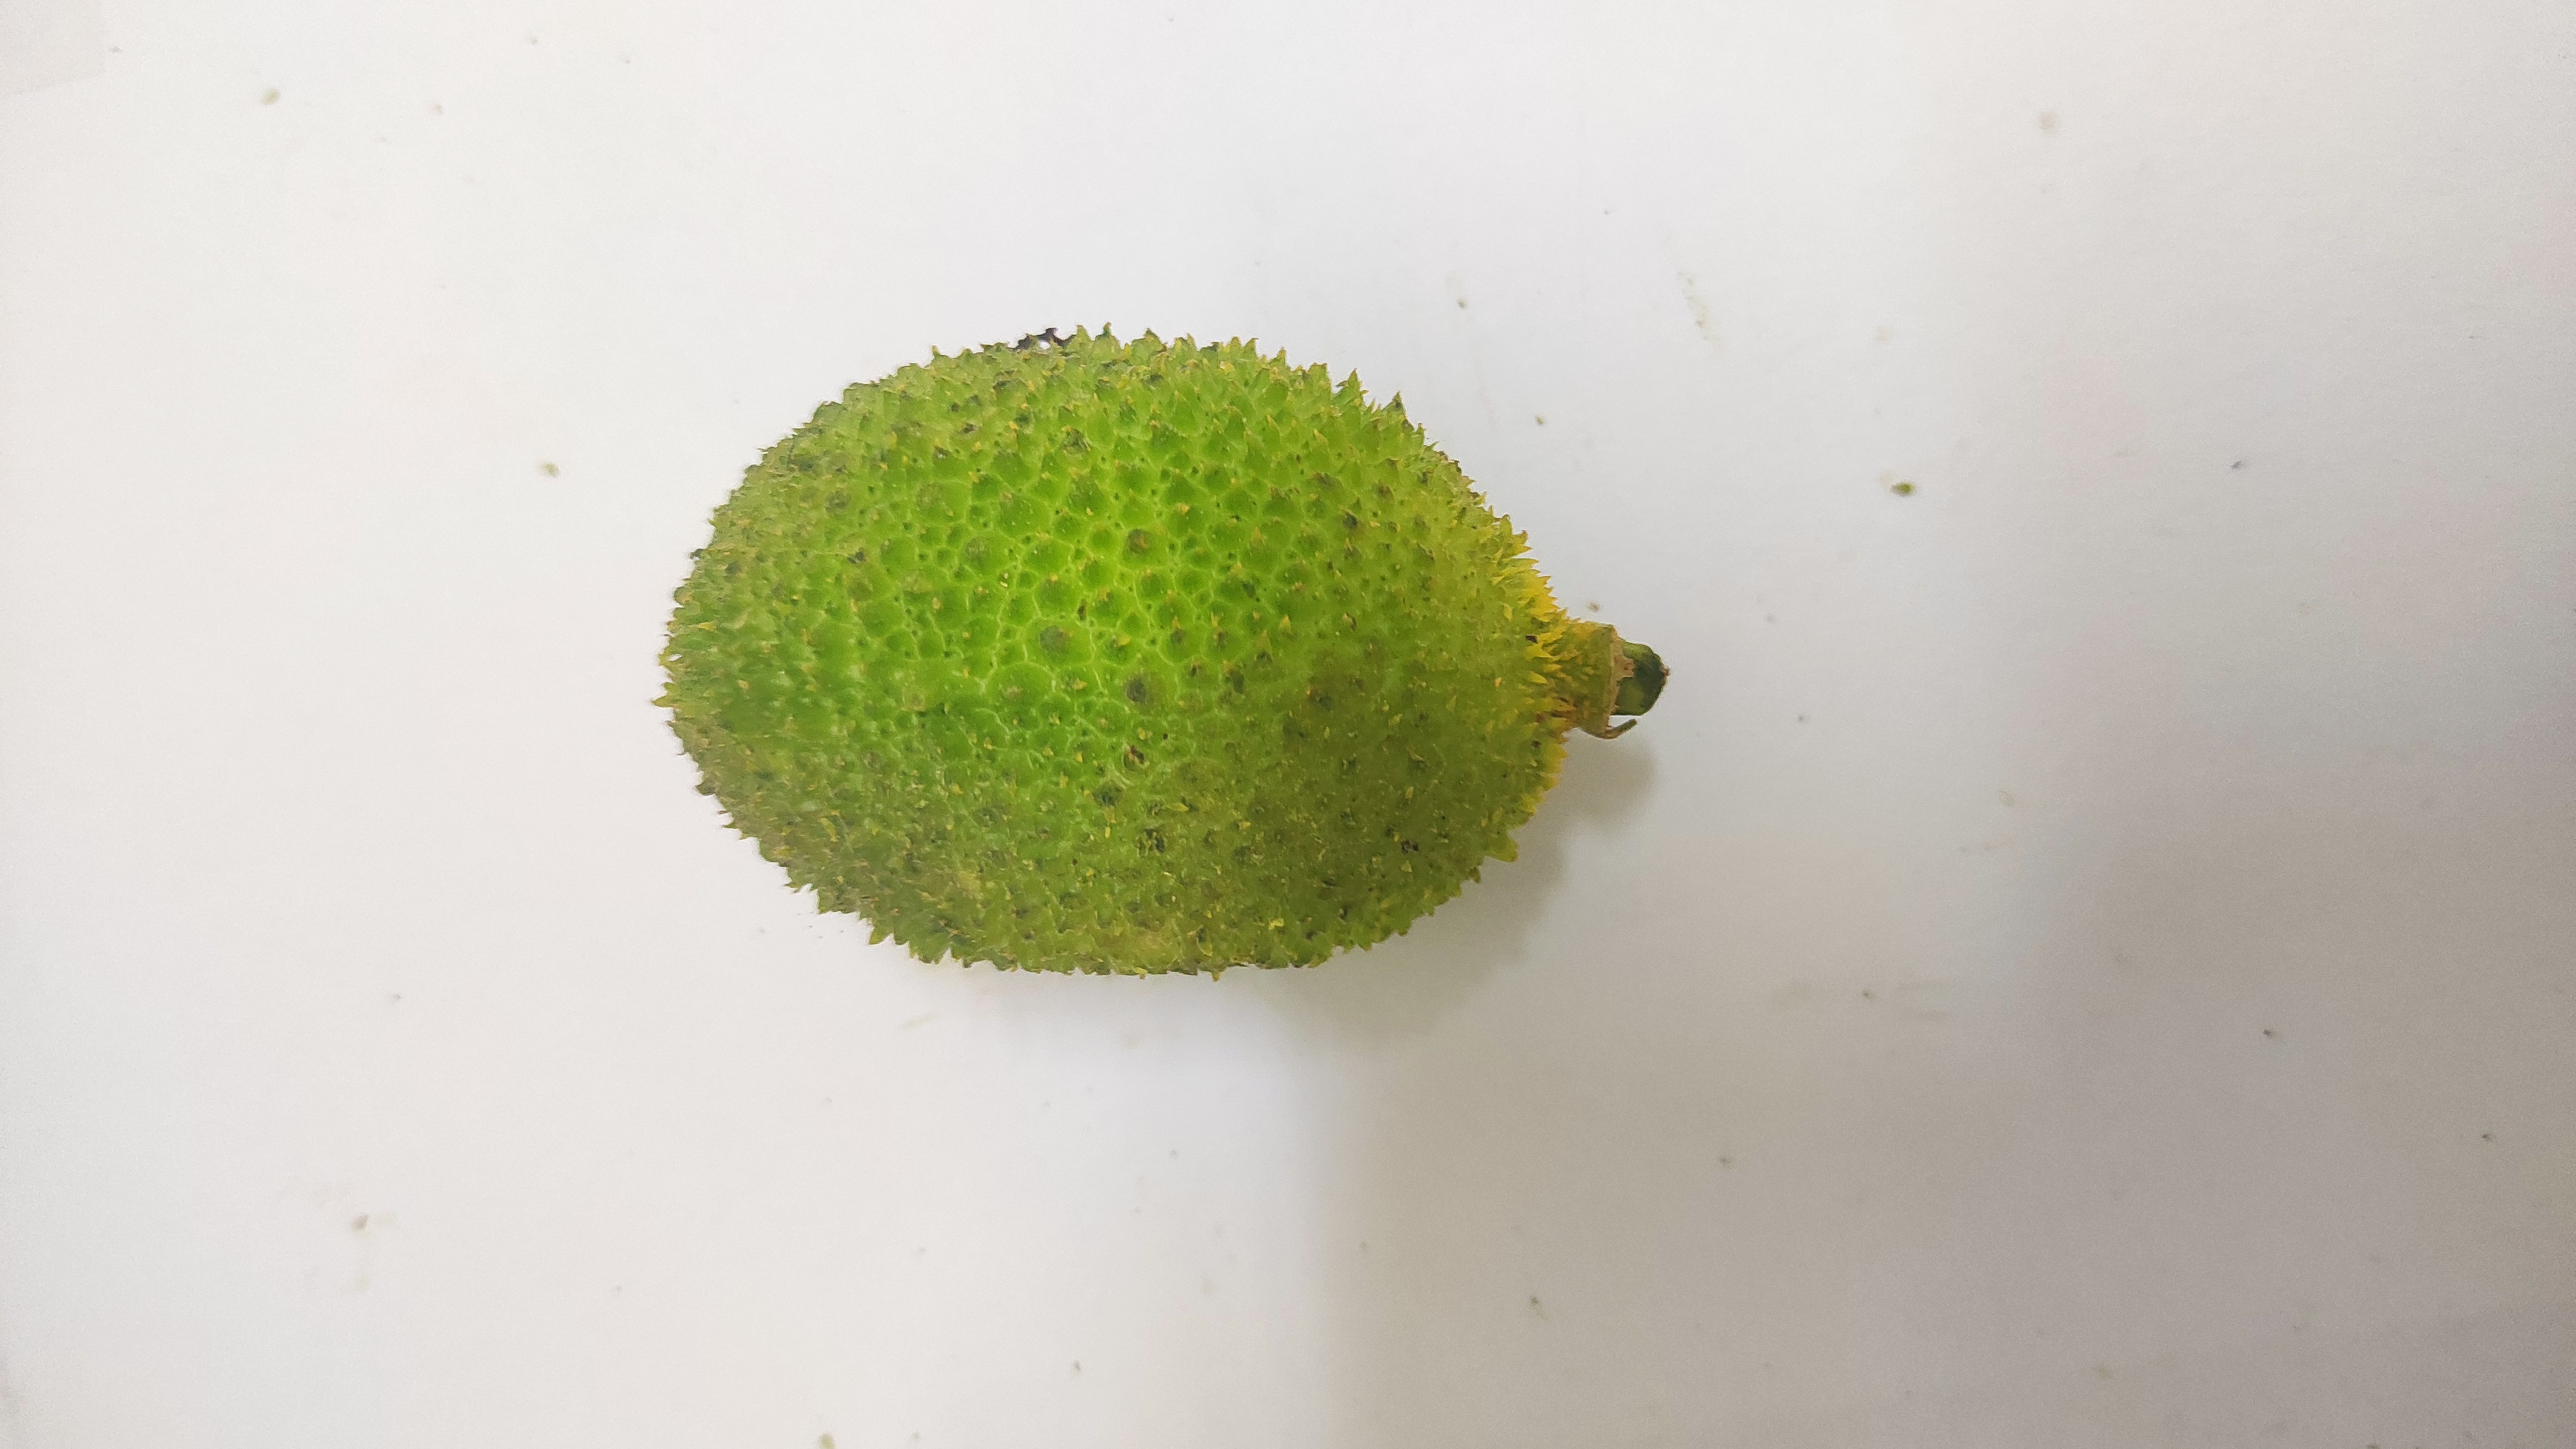
Crop: Spiny Gourd
Condition: Fresh